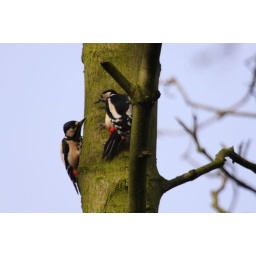
Greater spotted woodpeckers chasing eachother around the tree